All Ladies League

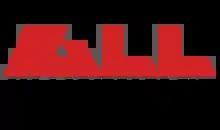
ALL Ladies League (ALL), a non-profit organization, is one of the apex international Women's Chamber operating from India.

ALL Ladies League (ALL) is an international women's chamber for the welfare and empowering of women's leadership. The organization was founded in 2015 by Harbeen Arora. It has a forum arm named the Women Economic Forum (WEF), to encourage peer exchange and community spirit. ALL and WEF are headquartered in India.